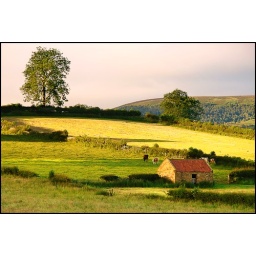
tree on hill, barn in field